William Gray Evans

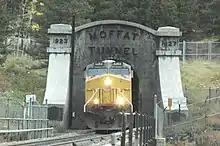
Moffat Tunnel

Evans was instrumental in building the Moffat Tunnel. He worked with David Moffat in financing the project in New York. Evans was with David Moffat at the time of his death in 1911, and the "Grand Valley News" described him as "the mainstay of Mr. Moffat in his railroad building and other enterprises for a number of years." After David Moffat's death, he took over Moffat's positions as president of the Denver, Northwestern & Pacific Railway as well as president of the Colorado-Utah Construction Company. Taking over Moffat's former offices allowed him to continue the work the two men had started in negotiating the terms of the Moffat Tunnel's construction. The tunnel, which provided railroad service between Denver and the Western Slope, was completed in 1927. The first railroad train through the tunnel was from the Denver and Salt Lake Railway.